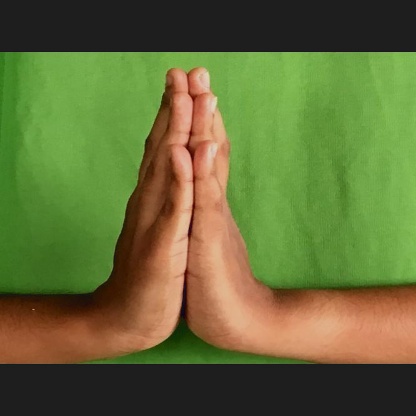
Mudra: Anjali